Shaun Kenny-Dowall

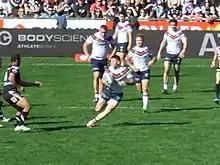
Kenny-Dowall with the ball against the Warriors in 2014

In the 2014 NRL season round 1 season opener, against the South Sydney Rabbitohs, Kenny-Dowall played his 150th career NRL match for the Roosters in the 28–8 loss at ANZ Stadium. Kenny-Dowall finished off the 2014 NRL season with him playing in all of the Roosters 27 matches and scoring 11 tries. On 7 October 2014, Kenny-Dowall was selected in the New Zealand Kiwis final 24-man squad for the 2014 Four Nations series. Kenny-Dowall played at centre in the Kiwis 22–18 Four Nations final win over Australia at Westpac Stadium.